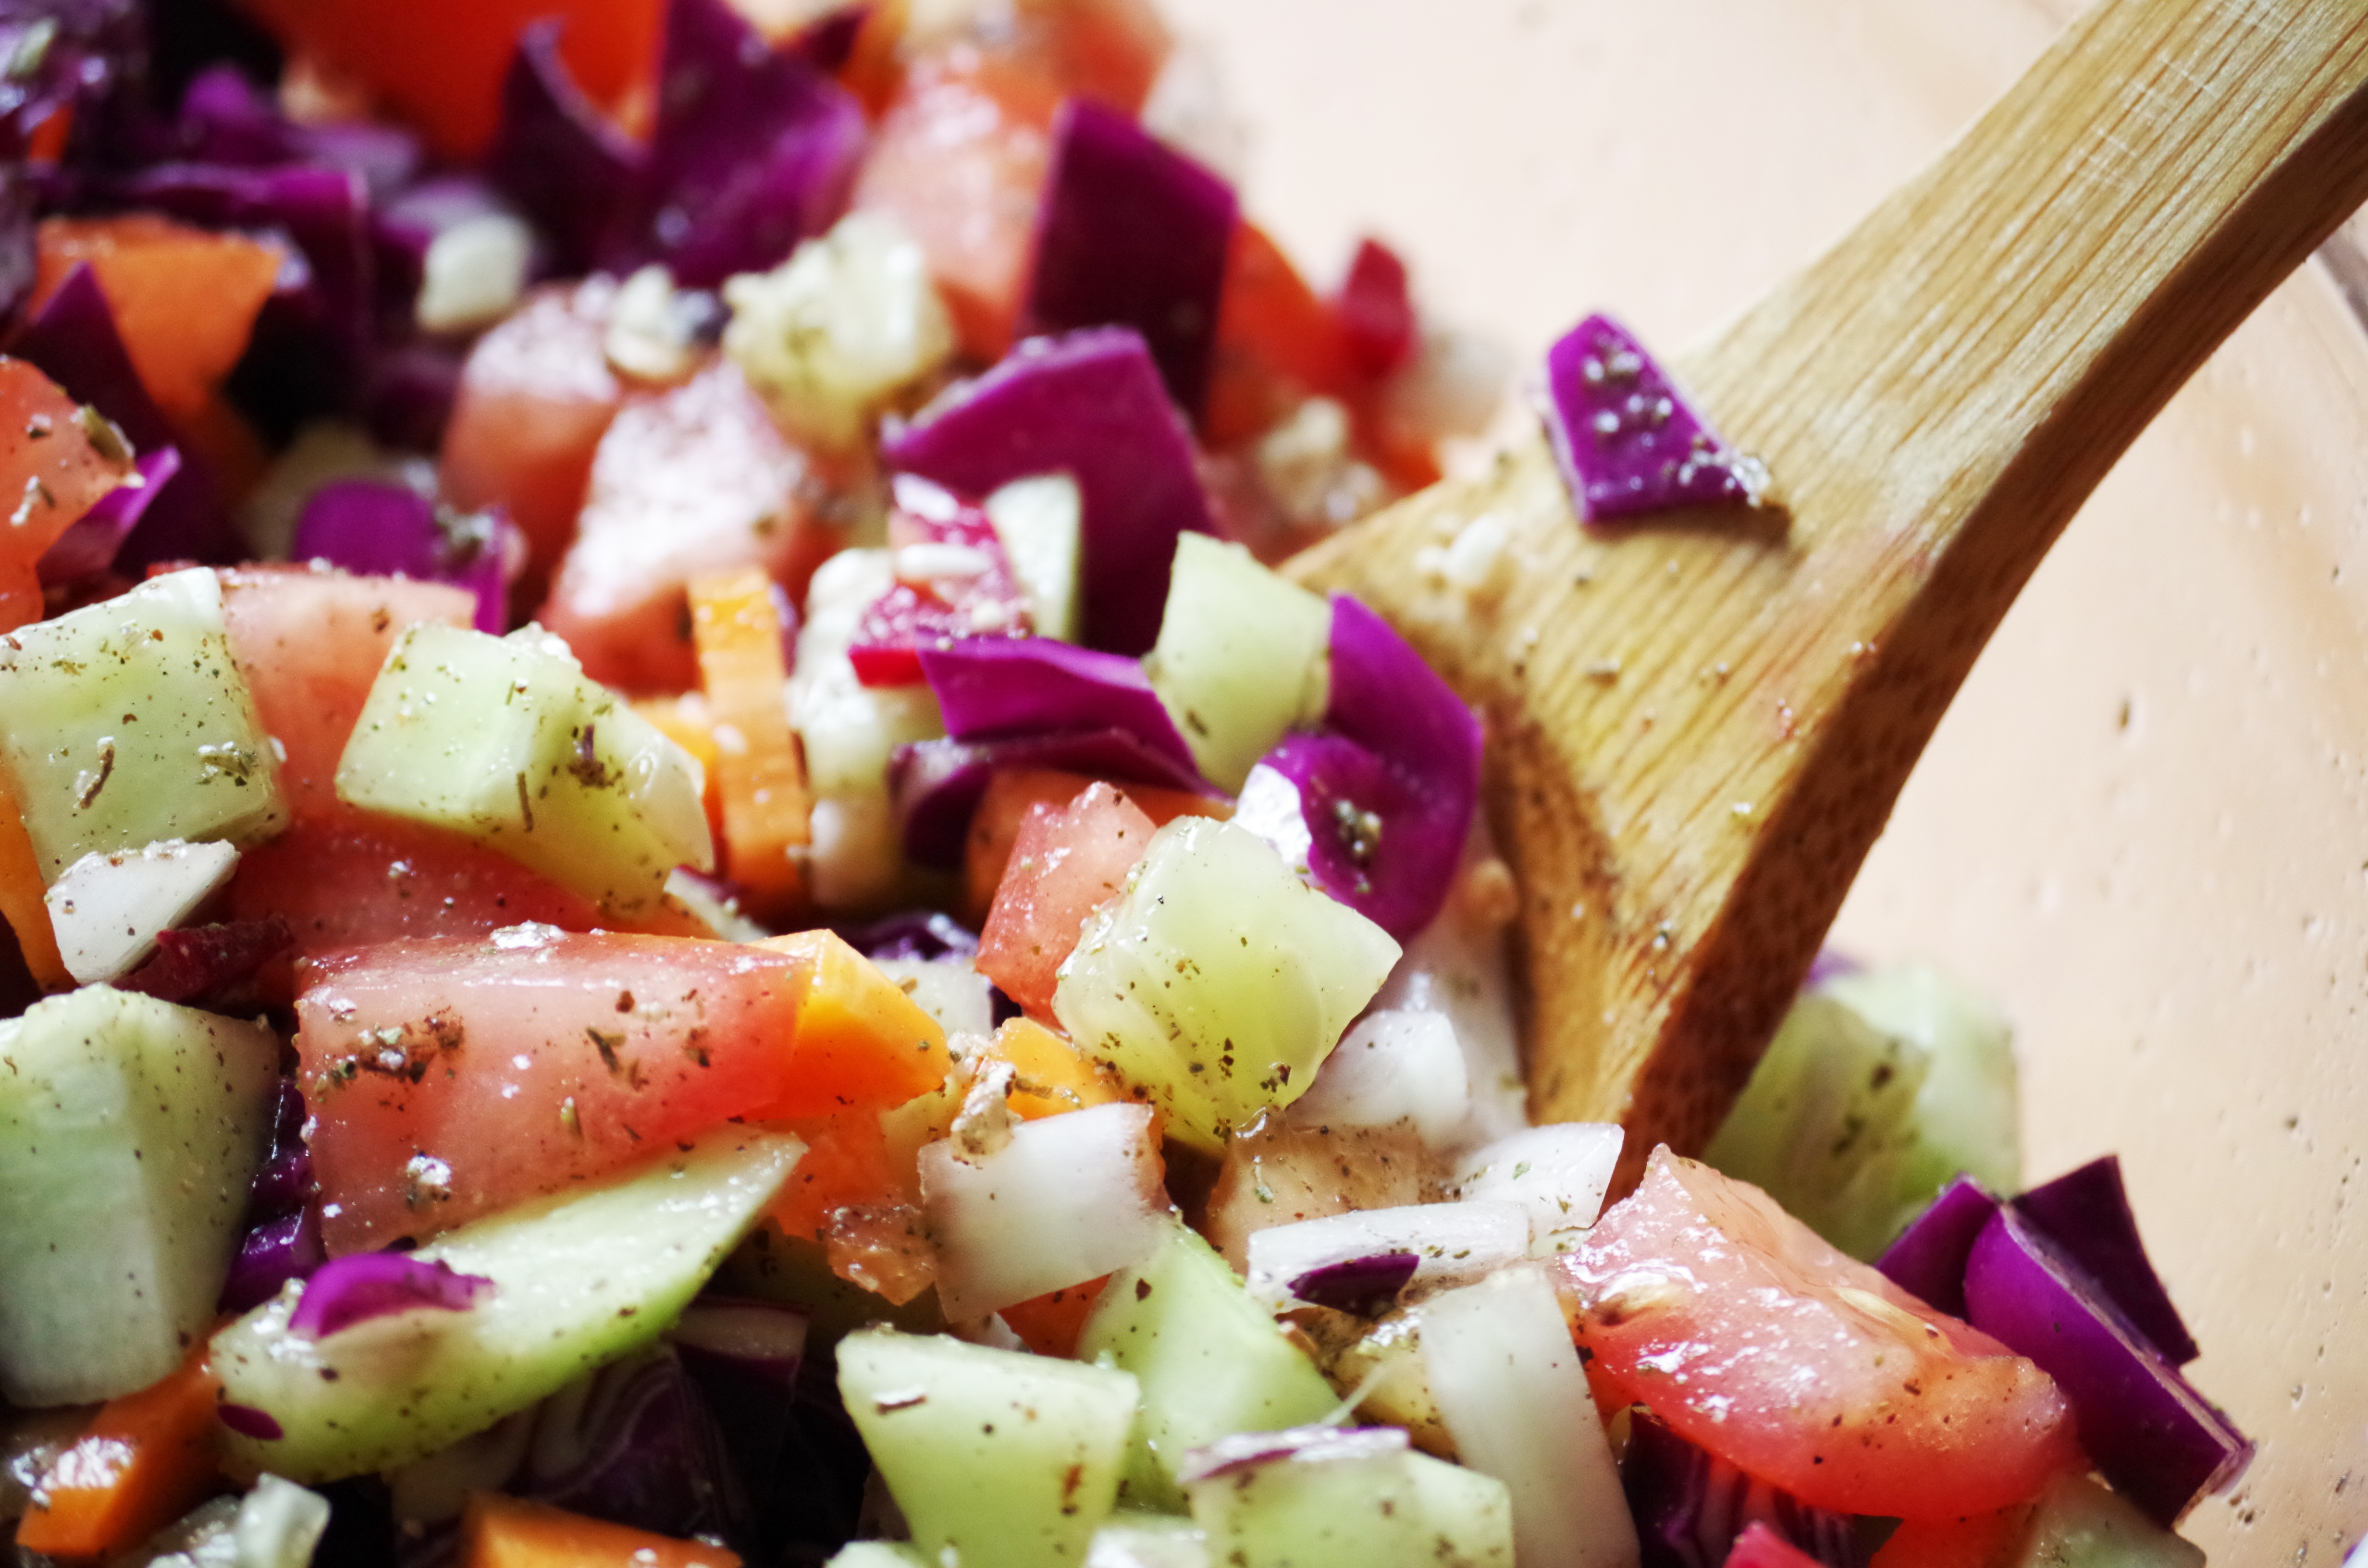
dish, meal, food, salad, produce, vegetable, breakfast, healthy, cuisine, vegetables, healthy food, a bowl, kr jan